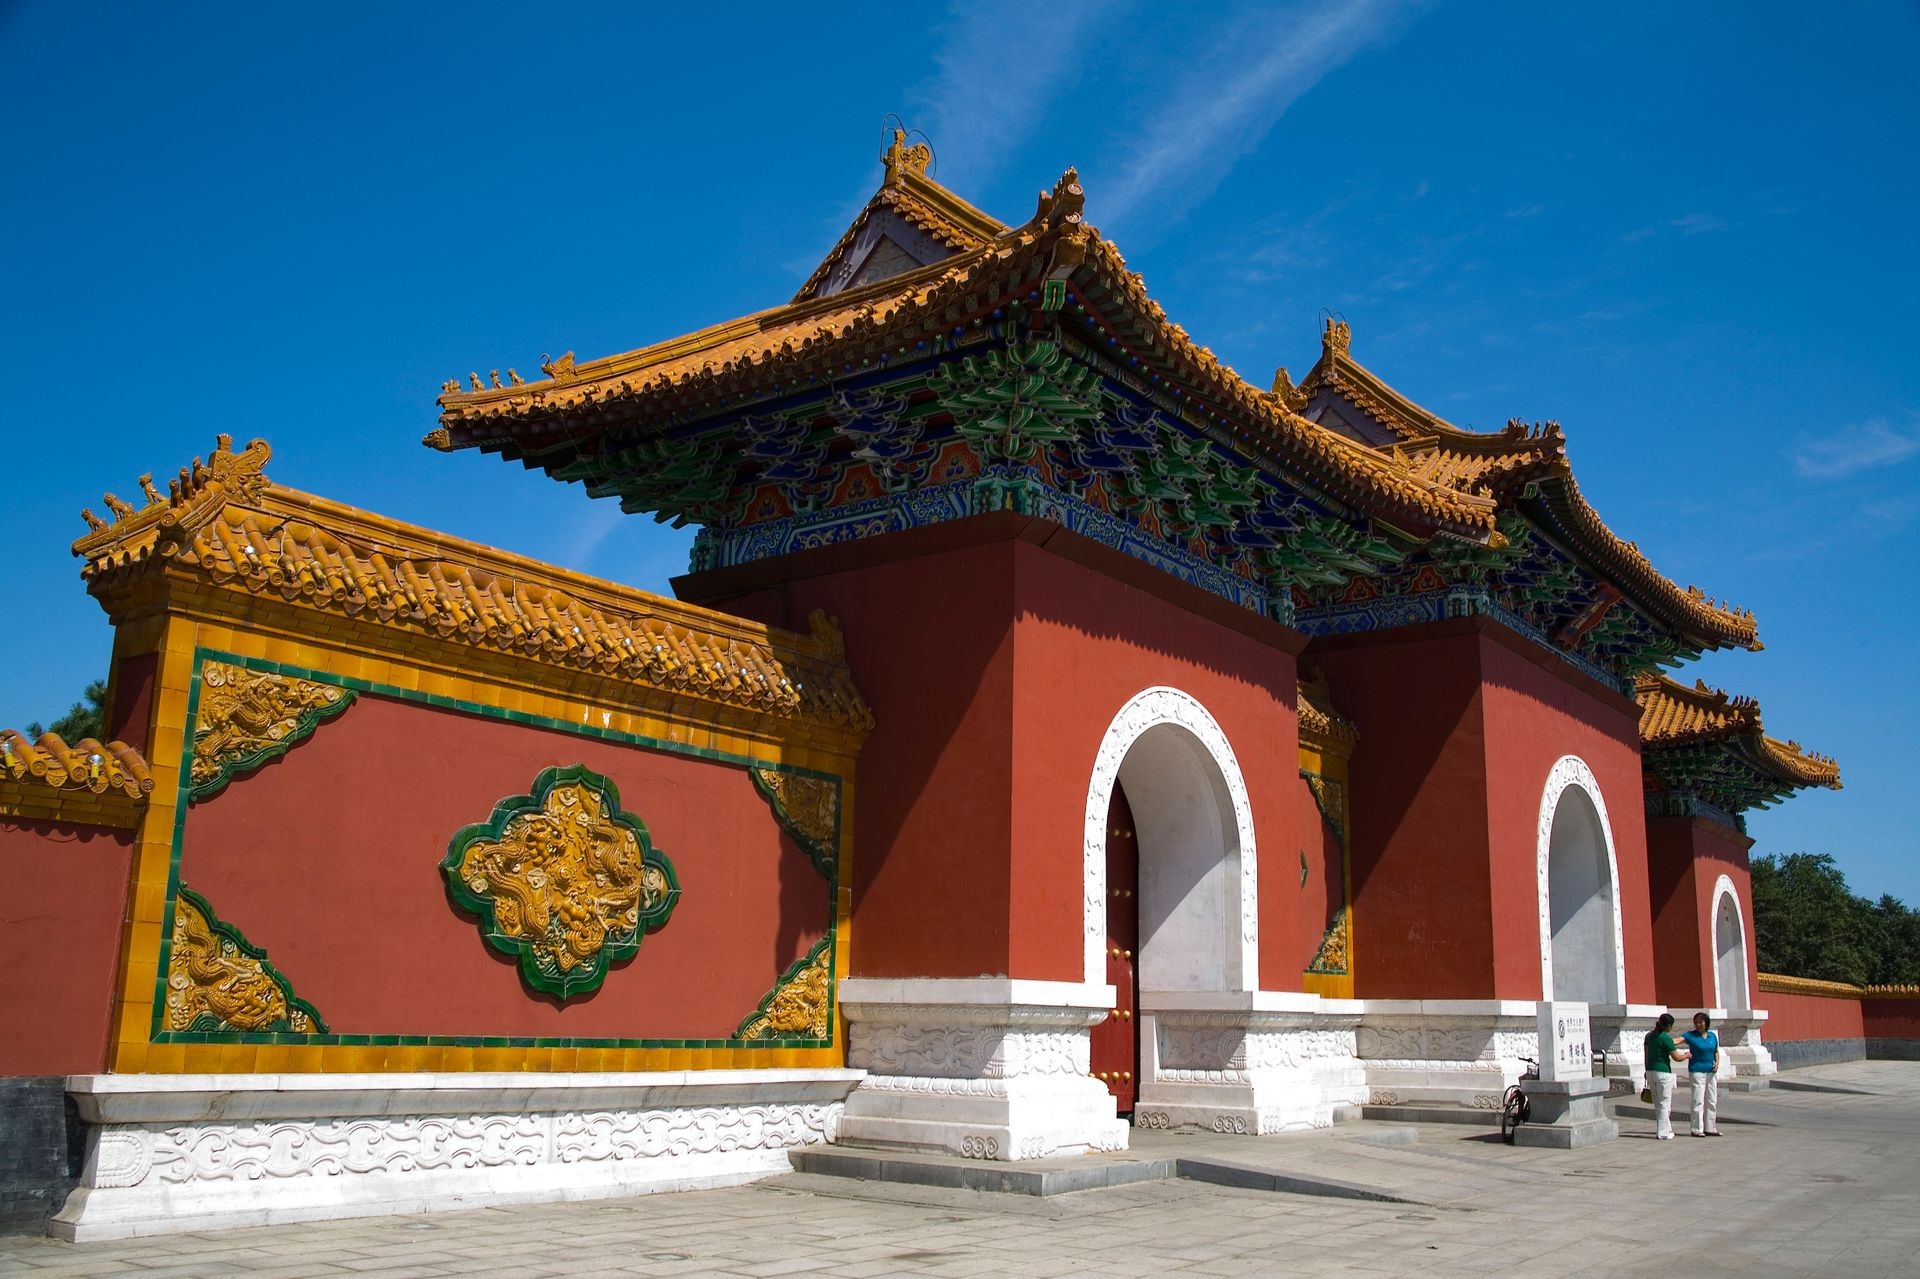
architecture, building, palace, tower, landmark, place of worship, temple, shrine, culture, history, chinese architecture, pagoda, wat, ancient architecture, hindu temple, historic site, shinto shrine, shenyang beiling, zhaoling tomb